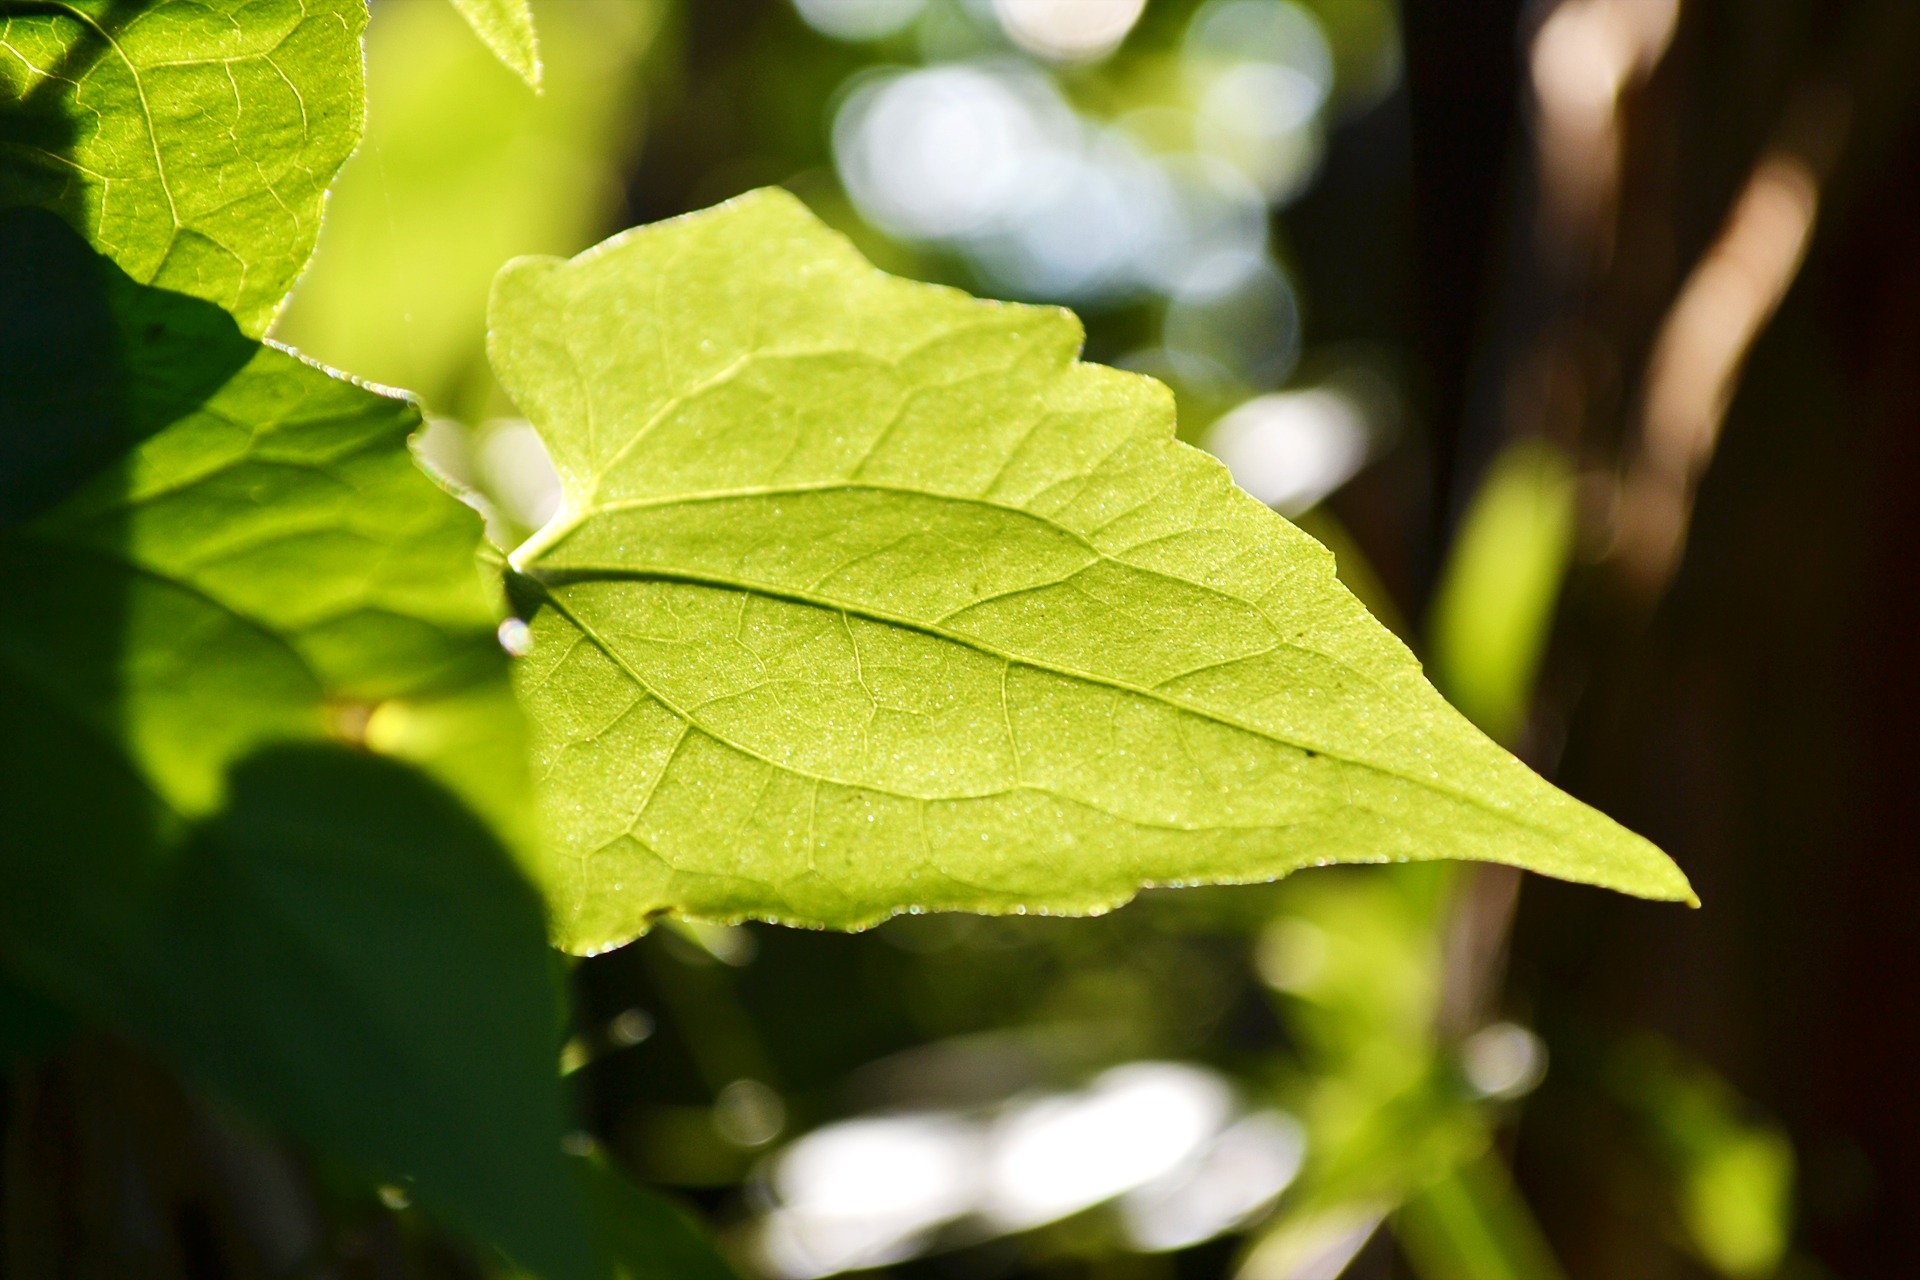
tree, nature, branch, light, plant, sunlight, leaf, flower, green, produce, autumn, botany, flora, close up, deciduous, sri lanka, ceylon, macro photography, flowering plant, maidenhair tree, back lit, plant stem, woody plant, land plant, gahala vine leaf